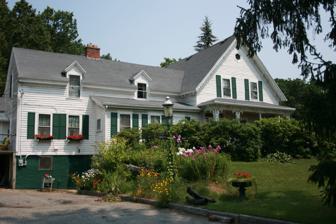
Building: John Brooks House
Country: United States of America
Year built: 1847
Historic house in Massachusetts, United States United States historic place John Brooks House U.S. National Register of Historic Places Show map of Massachusetts Show map of the United States Location 12 Nelson Pl., Worcester, Massachusetts Coordinates 42°17′48″N 71°49′11″W / 42.29667°N 71.81972°W / 42.29667; -71.81972 Area 3 acres (1.2 ha) Built 1847; 1856 Architectural style Italianate; Gothic MPS Worcester MRA NRHP reference No. 80000516 Added to NRHP March 05, 1980 The John Brooks House is an historic house at 12 Nelson Place in Worcester, Massachusetts .  Built between 1847 and 1856 by John Brooks, a prominent local farmer and politician, it is one of a small number of 19th-century farmhouses still standing in the city.  The house was listed on the National Register of Historic Places in 1980, at which time it was still the hands of Brooks' descendants. Description and history The John Brooks House is located in a basically residential area in northern Worcester, on a large lot at the northwest corner of Nelson Place and Grove Street ( Massachusetts Route 122A ).  It is a 1 + 1 ⁄ 2 -story wood-frame structure, with a roughly T-shaped plan covered by gabled roofs.  The south facade distinctively has three large gables which rise to nearly meet the main ridge line, with rake edges adorned by paired Italianate brackets.  A single-story hip-roofed enclosed porch extends across part of this facade, with an entrance at the far right sheltered by an ornately carved hood.   Facing Nelson Place, the gable end of the main block is also adorned with brackets.  A less elaborate ell with a lower pitch roof extends to the west. John Brooks, a Princeton native and farmer, purchased land here in 1847, and is believed to have built the ell of the house by 1851.  The main block was added later, by 1856.  In addition to farming, Brooks served on Worcester's common council, and in the state legislature.  He was also active in the development of the city's Chadwick Square and Greendale areas. See also National Register of Historic Places listings in northwestern Worcester, Massachusetts National Register of Historic Places listings in Worcester County, Massachusetts References